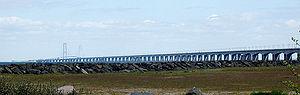
La liaison du Grand Belt est un ensemble d'ouvrages d'art de 18 kilomètres traversant le détroit du Grand Belt et reliant par voie routière et ferroviaire les deux plus grandes îles du Danemark que sont Seeland et Fionie.
La liste des ponts les plus longs au monde recense les viaducs ou complexes de viaducs ou de ponts de longueur totale supérieure ou égale à 3 kilomètres et classés par ordre décroissant de longueur d'une part et les ouvrages de transports guidés d'autre part. Pour une liste de ponts classés selon leur portée, voir la liste des ponts suspendus et celle des ponts à haubans.